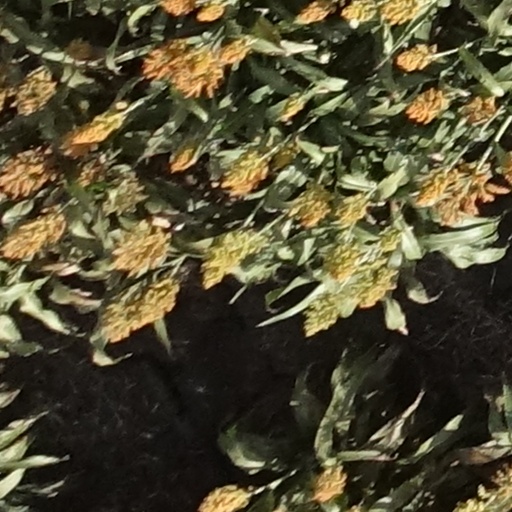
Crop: sorghum